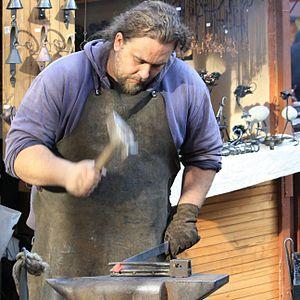
Un tablier est un équipement de travail couvrant l'avant du corps porté. Il peut être porté pour protéger les vêtements et le porteur de possibles éclaboussures, déchirures et coupures ou pour des raisons d'hygiène.